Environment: real
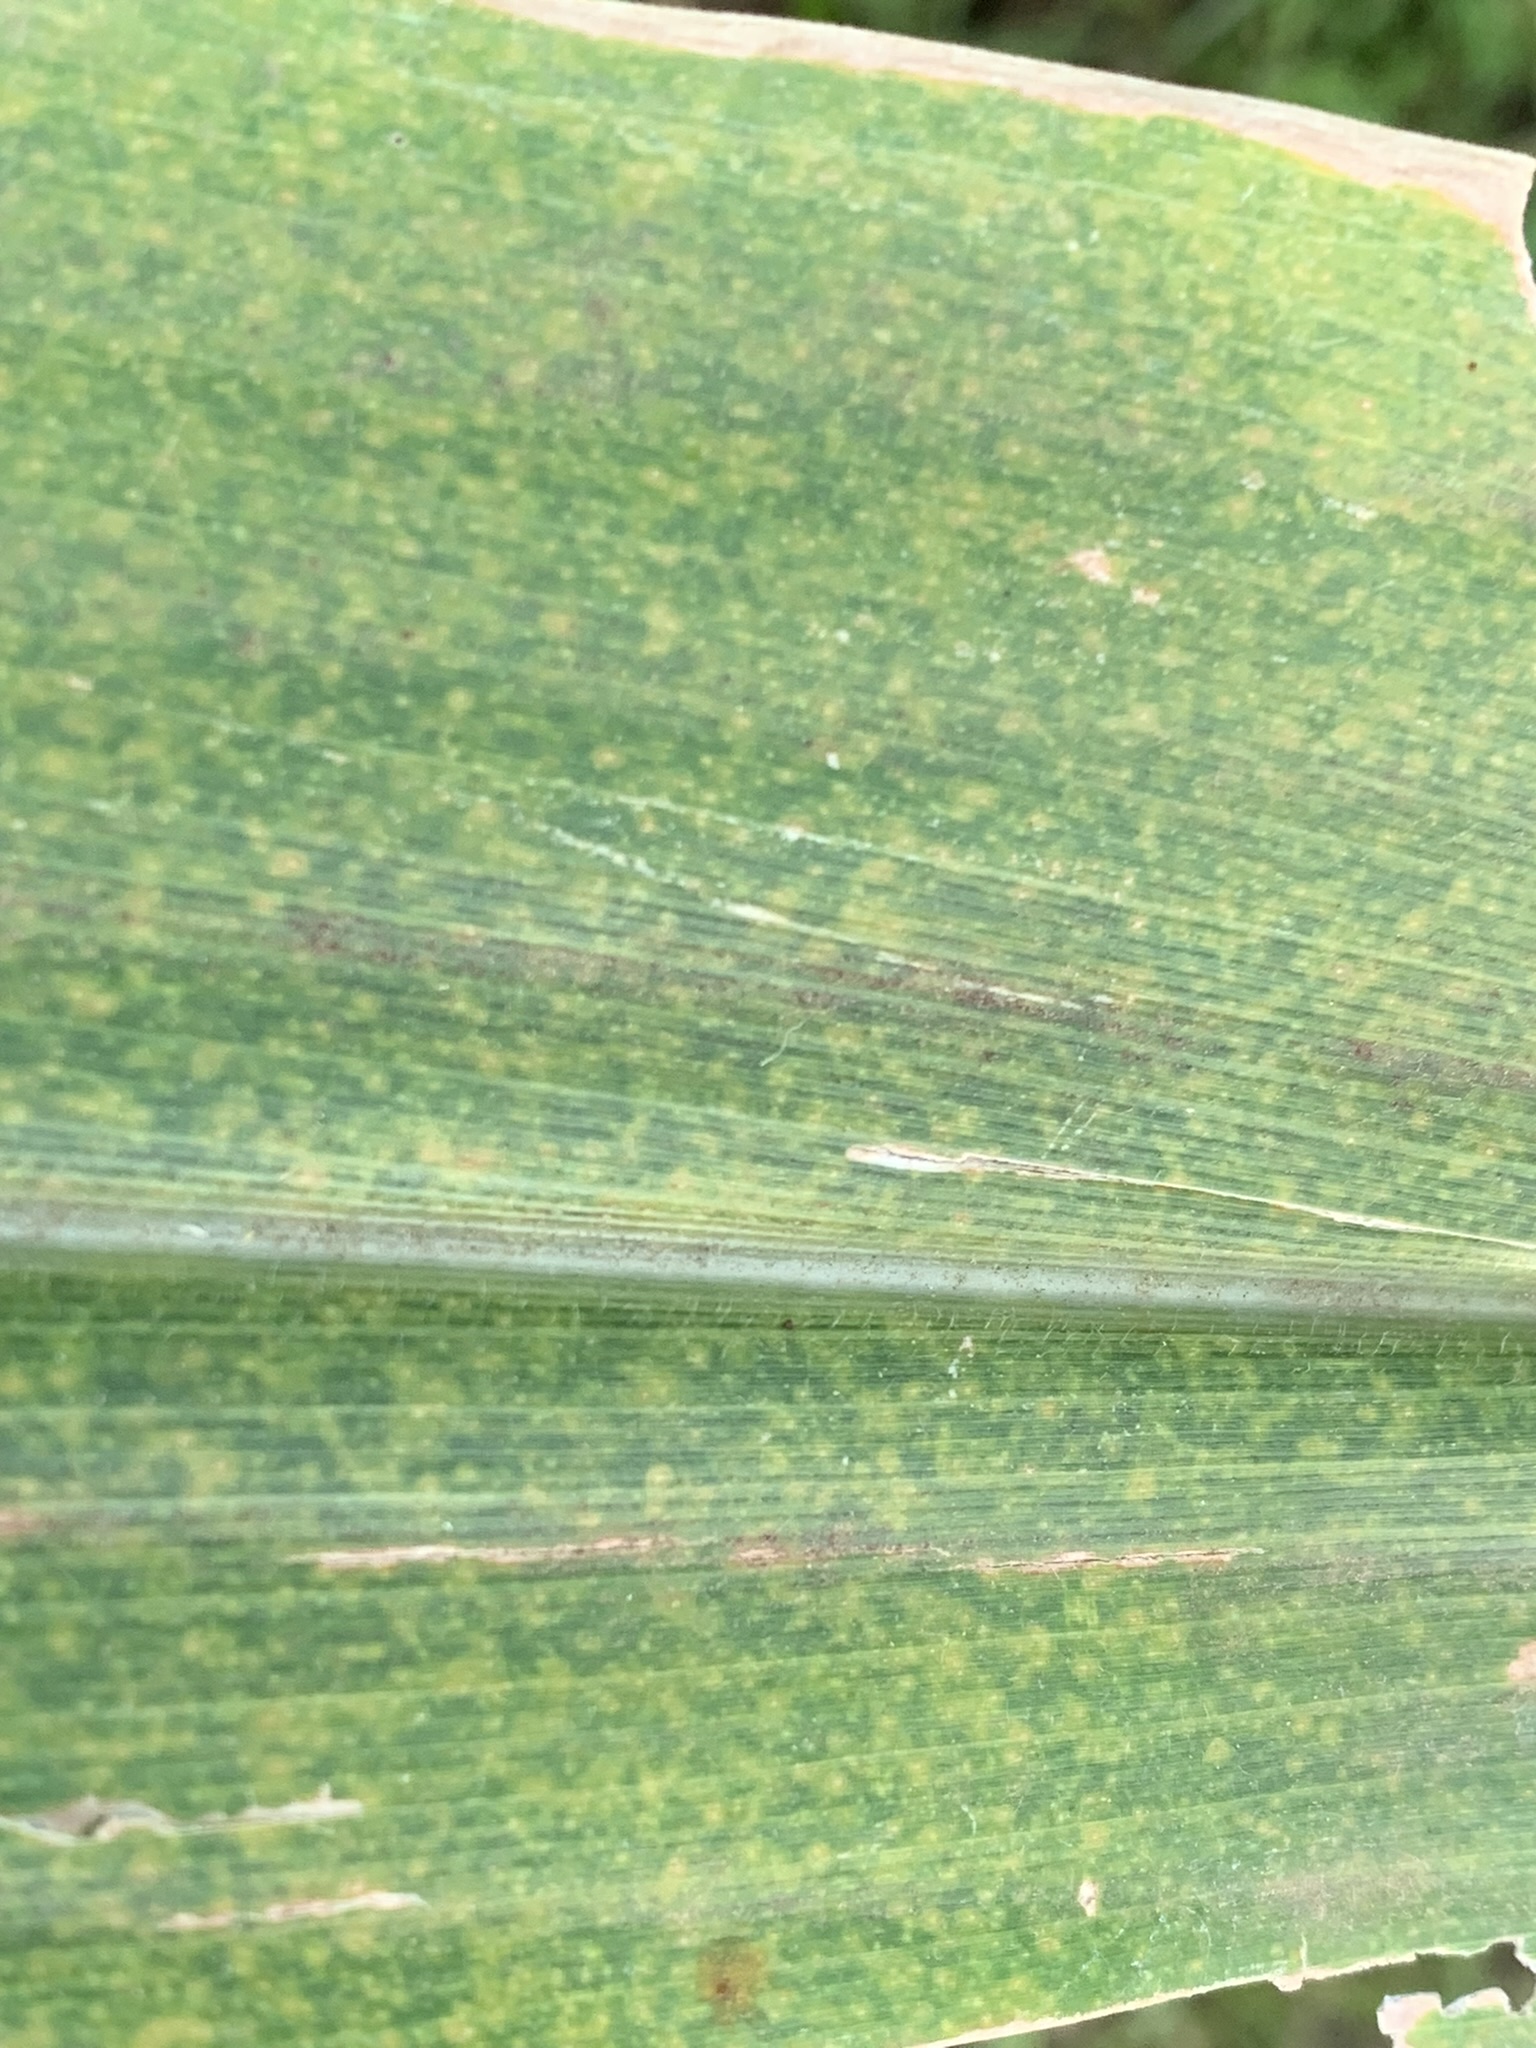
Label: lethal_necrosis